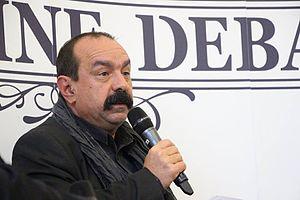
Philippe Martinez lors d'un débat à l'université Paris-Dauphine
Philippe Martinez, né le 1ᵉʳ avril 1961 à Suresnes, est un syndicaliste français, secrétaire général de la Confédération générale du travail depuis 2015.